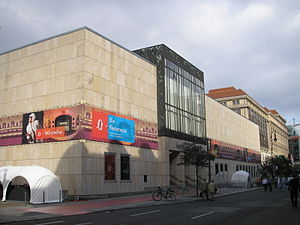
Komische Oper
Komische Oper.
Komische Oper er et musikteater i Berlin i Tyskland, der åbnede i 1892 under navnet Theater Unter den Linden. Teatret har specialiseret sig i opførelse af tysksprogede operaer, operetter og musicals.